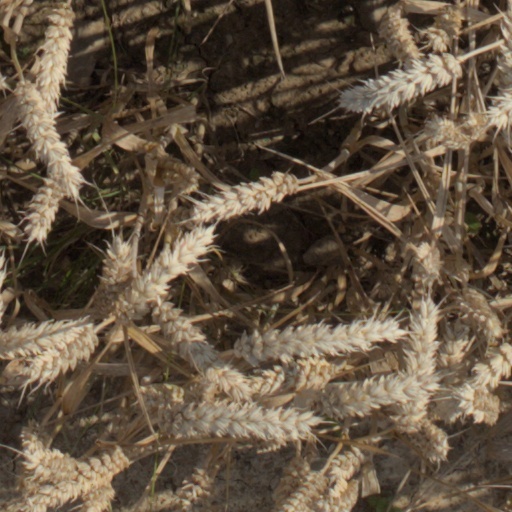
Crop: wheat